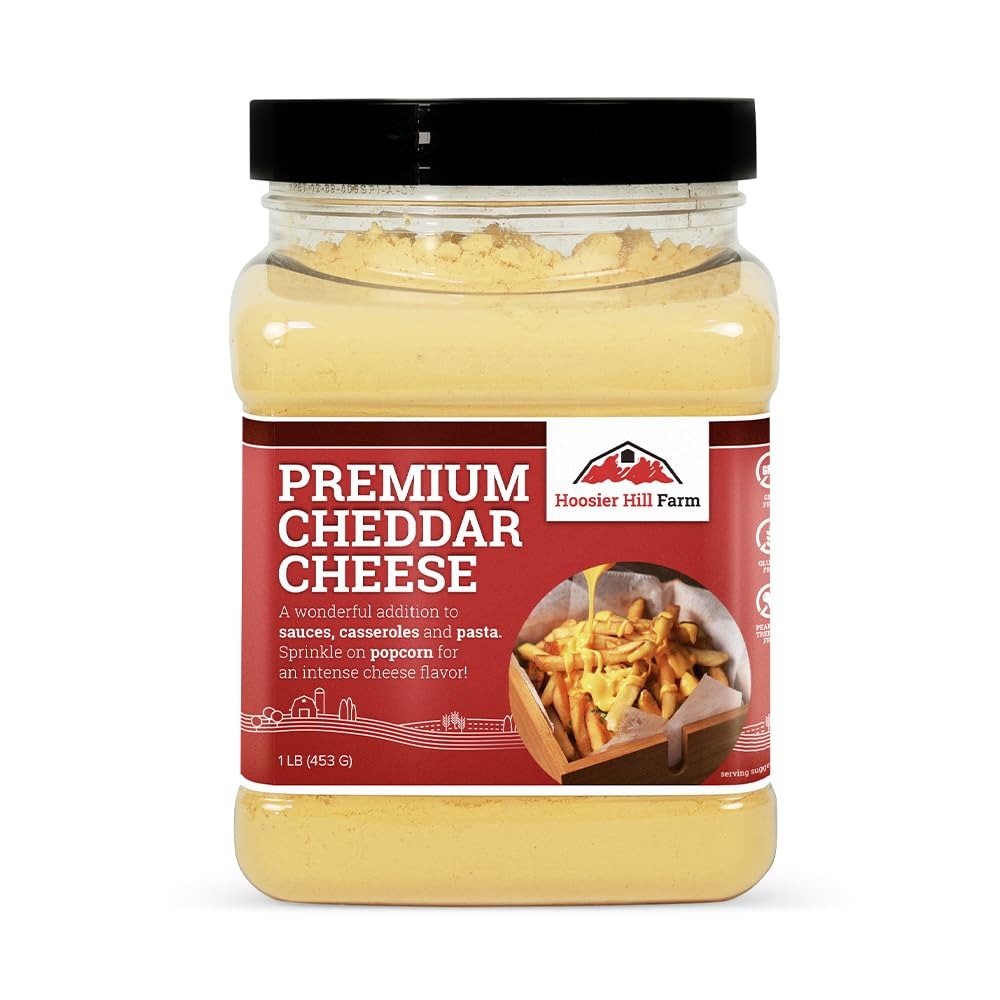
Item Name: Hoosier Hill Farm Premium Cheddar Cheese Powder (No Artificial Colors), 1LB (Pack of 1)
Bullet Point 1: Hoosier Hill Farm’s Premium Cheddar Cheese Powder is the natural choice for your kitchen, free from artificial colors and flavoring with bold cheese flavor. Premium Cheddar Cheese Powder offers the same great taste of our best-selling cheddar cheese flavor with no artificial colors.
Bullet Point 2: We make this premium powder by removing the moisture from real cheese and using natural colorings made from paprika and annatto seeds. We use three pounds of cheese to produce two pounds of powder, so every batch is packed with quality ingredients that guarantee rich, savory flavor. Sprinkle it on everything and anything to make it taste cheesier!
Bullet Point 3: How to Use: Try it sprinkled over popcorn, pretzels, or vegetables like broccoli and baked potatoes. Blend into sauces, casseroles, and homemade mac and cheese. To season chips, crackers, or other snacks, add 2-4 tablespoons of cheese powder to a zip-top bag. Add your snacks, seal the bag, and then shake to coat.
Bullet Point 4: Make a Basic Cheese Sauce: To mix a cheddar cheese sauce, melt 1/4 cup of butter or margarine over medium heat in a small saucepan. Once melted, add 1/4 cup of milk and whisk in 2 tablespoons of Premium Cheddar Powder to the pan. Heat until sauce reaches 180F, then cook for an additional 5 minutes, stirring occasionally, until the sauce is thickened. Serve with french fries, soft pretzels, or tortilla chips. Or, pour the sauce over cooked pasta for an easy stovetop macaroni and cheese.
Bullet Point 5: Storage: Store powder in a cool, dry place. We do not recommend refrigerating or freezing cheese powders.
Bullet Point 6: Product of the USA.
Bullet Point 7: Allergens: Contains Milk.
Value: 16.0
Unit: Ounce

Price: 15.99